Heikki Aho (filmmaker)

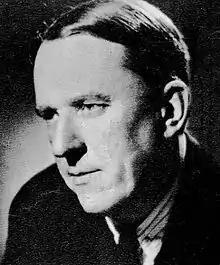
Heikki Aho

Heikki Taavetti Aho (29 May 1895 – 27 April 1961) is viewed as a pioneer of Finnish documentary film. Aho worked with his half-brother Björn Soldan (1902–1953) through their film production company Aho & Soldan (1925–1961) the Finnish documentary film tradition was born. Aho & Soldan was founded in 1925 in Helsinki, largely to enable a visual image of Finland as a newly born nation, and was active until 1961.